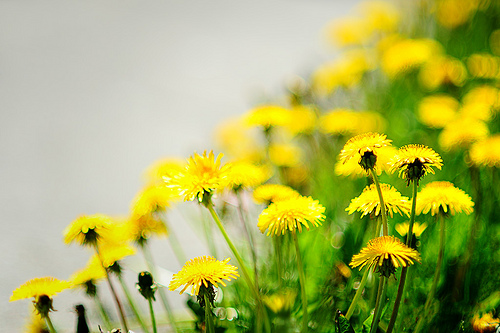
Flower: dandelion